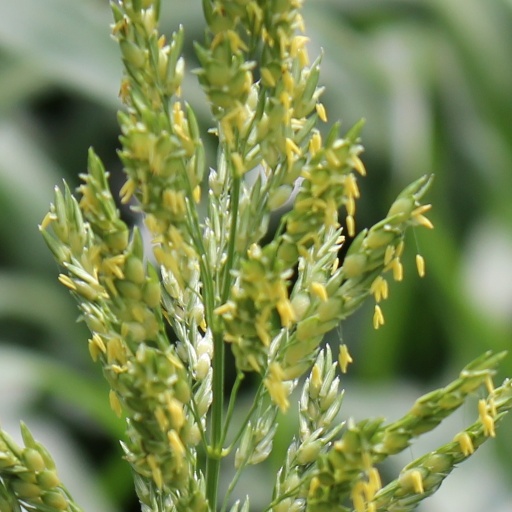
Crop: sorghum